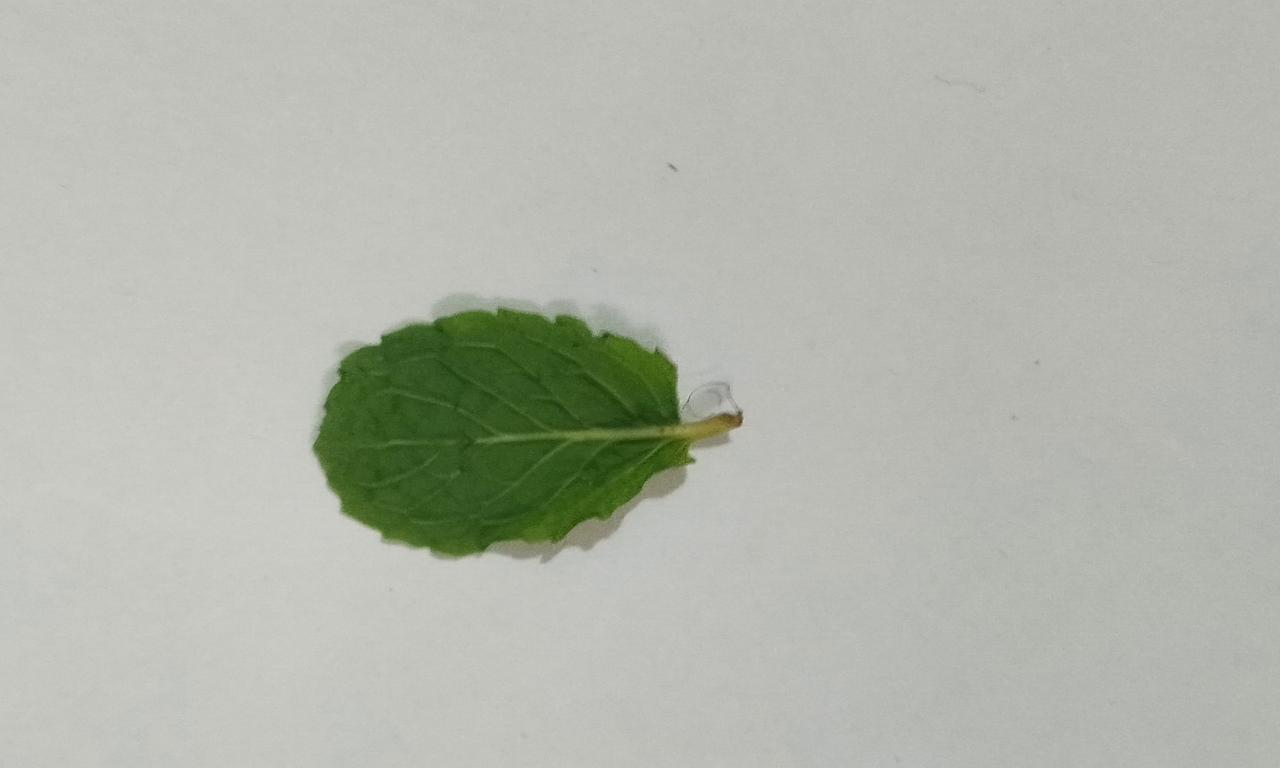
Label: Fresh